Lewis Archer

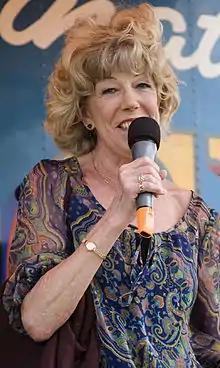
Sue Nicholls (pictured) believed that Audrey could be making a mistake by reuniting with Lewis.

Lewis' presence on the Street infuriates Gail, who still holds a grudge for the way he treated Audrey. Gail hopes Lewis may have left for good when he attends court on charges of fraud. However, Lewis charms the judge with a speech about the way he let Audrey down, and he is sentenced to community service. The animosity between Gail and Lewis, reaches a peak at The Bisto; and as Audrey defends Lewis, a food critic from the "Weatherfield Gazette" walks in. A show spokesperson told "Inside Soap's" Katy Moon that Lewis turns on the charm and quickly wins the reviewer over. Audrey's grandson Nick Tilsley (Ben Price), who owns The Bistro, realises Lewis' communication skills could be good for his business and he employs Lewis for a trial period at the restaurant.